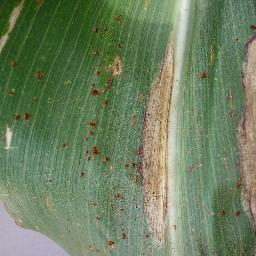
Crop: corn
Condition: (maize)_northern_blight